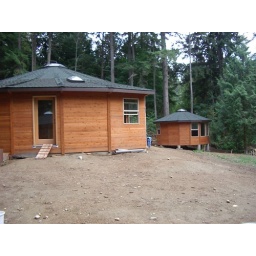
looking at Byurt from bedroom in big house